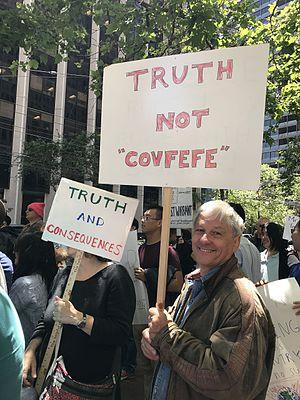
Covfefe est une faute d'orthographe du mot anglais « coverage » faite dans un tweet devenu viral du président américain Donald Trump, qui est devenu par la suite un mème internet. Peu après minuit le 31 mai 2017, Trump a tweeté « Malgré la [covfefe] négative constante de la presse », et s'est arrêté. Le tweet a été supprimé quelques heures plus tard. Le même jour, le président Trump a noté que le libellé du tweet était intentionnel. Le porte-parole de la Maison-Blanche, Sean Spicer, a également déclaré : « Je pense que le président et un petit groupe de personnes savent exactement ce qu'il voulait dire. ». De plus, un projet, qui modifierait la loi sur les archives présidentielles pour préserver les publications sur Twitter et autres interactions sur les réseaux sociaux du président des États-Unis, ainsi que pour obliger les Archives nationales à stocker des articles, a été présenté plus tard sous le nom de COVFEFE.